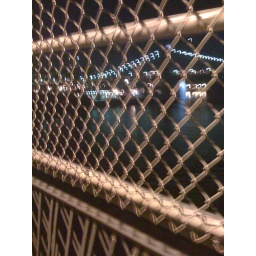
bk bridge by bike